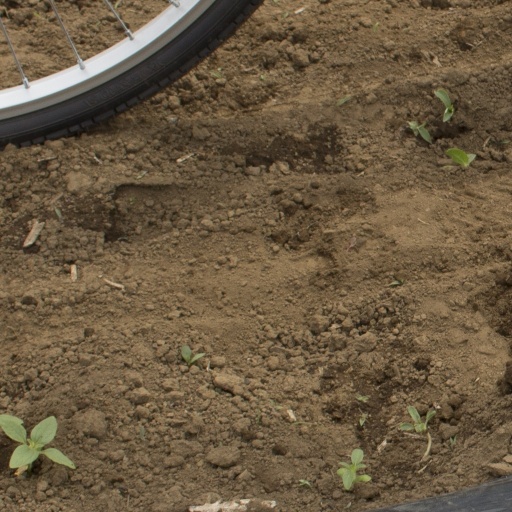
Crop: Jerusalem artichoke